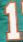
Number: 1